Ourcq station

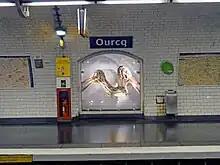
Sculpture on the platform

Ourcq has a standard platform configuration: it has two platforms separated by metro tracks and an elliptical roof. It is decorated in the Ouï-dire style in red. The lighting strips are supported by curved shaped fake consoles. The direct lighting is white while the indirect lighting, projected on the vault, is multi-coloured. The white ceramic tiles are flat and cover the walls, the roof, and the outlets. The advertising frames are red and cylindrical, and the name of the station is written with the Parisine typeface on enamelled plates. The platforms are equipped with red Motte-style seats and grey "sit-lean" benches.